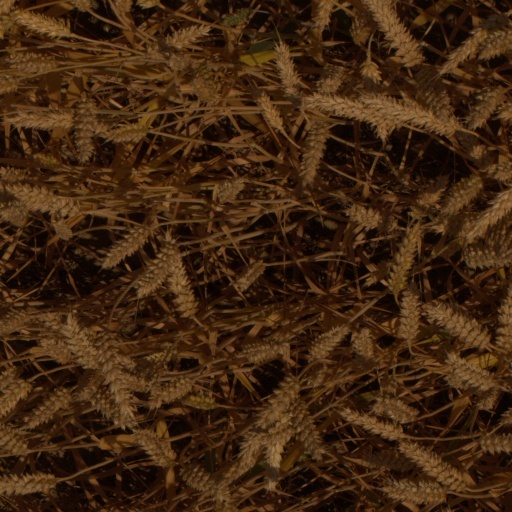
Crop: wheat